Avrom Reyzen

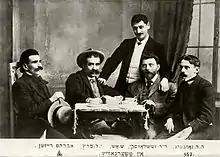
Hersh Dovid Nomberg, Chaim Zhitlovsky, Scholem Asch, Isaac Leib Peretz, Avrom Reyzen during the Czernowitz-Conference.(Czernowitz Conference, 1908)

Avrom Reyzen (Yiddish: אַבֿרהם רייזען; April 8, 1876 – April 2, 1953), known as Abraham Reisen, was a Belorussian Jewish-American writer, poet and editor. He was the elder brother of the Yiddishist Zalman Reisen.